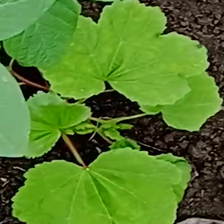
Weed species: Little_Mallow(Malva parviflora)